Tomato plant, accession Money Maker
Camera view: horizontal (90 deg, fisheye); turntable rotation: 240 degrees
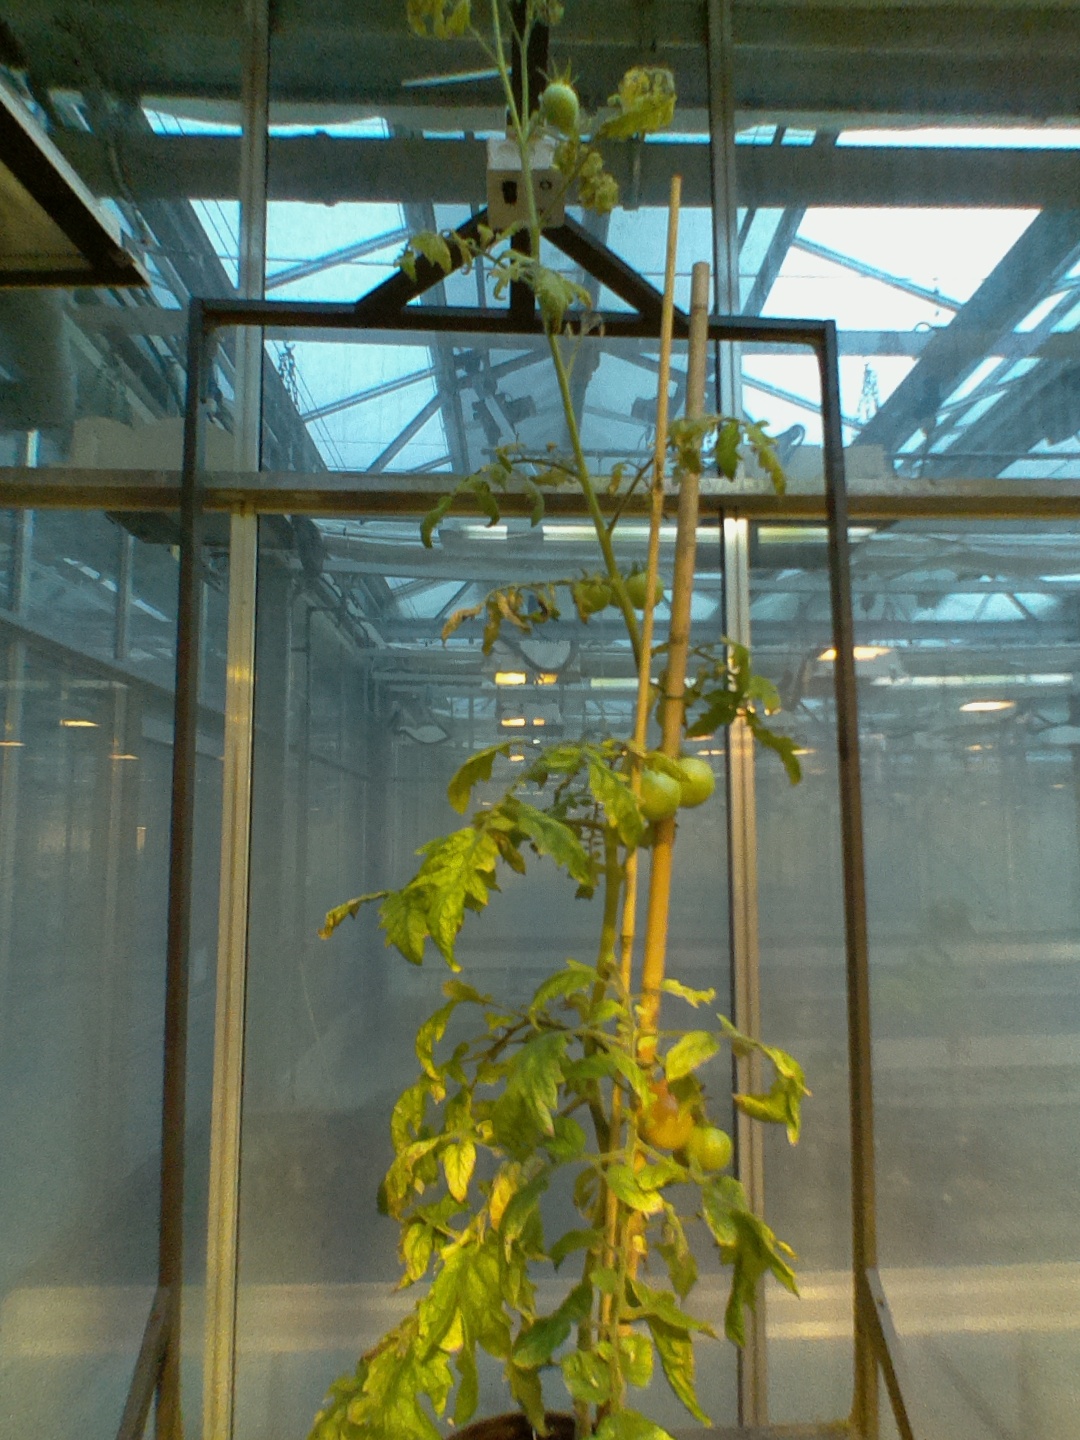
BBCH growth stage 80: fruits start showing typical ripe color (orange -> red)